Kamal Ahmed (singer)

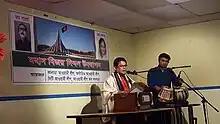

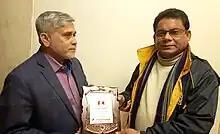

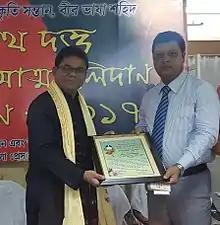
Kamal Ahmed Received Beer Shaheed Dhirendranath Dutta Award 2017

Kamal Ahmed, a documentary filmmaker, has directed and produced the film "Jatir Pita Bangabandhu," which explores the life and legacy of Bangabandhu Sheikh Mujibur Rahman. Ahmed took charge of the planning, research, and direction of the project, bringing his extensive expertise to the production of this important documentary.